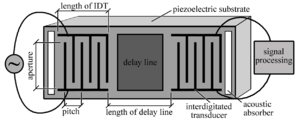
Un capteur piézoélectrique est un capteur utilisant l'effet piézoélectrique afin de mesurer des grandeurs physiques telles que la pression, l'accélération, ou tout autre grandeur physique engendrant des contraintes ou des déformations mécaniques par le biais de matériaux actifs. En effet, la notion de capteur piézoélectrique peut être étendue à des dispositifs couplant l'utilisation de matériaux piézoélectriques avec celle d'un matériau actif.